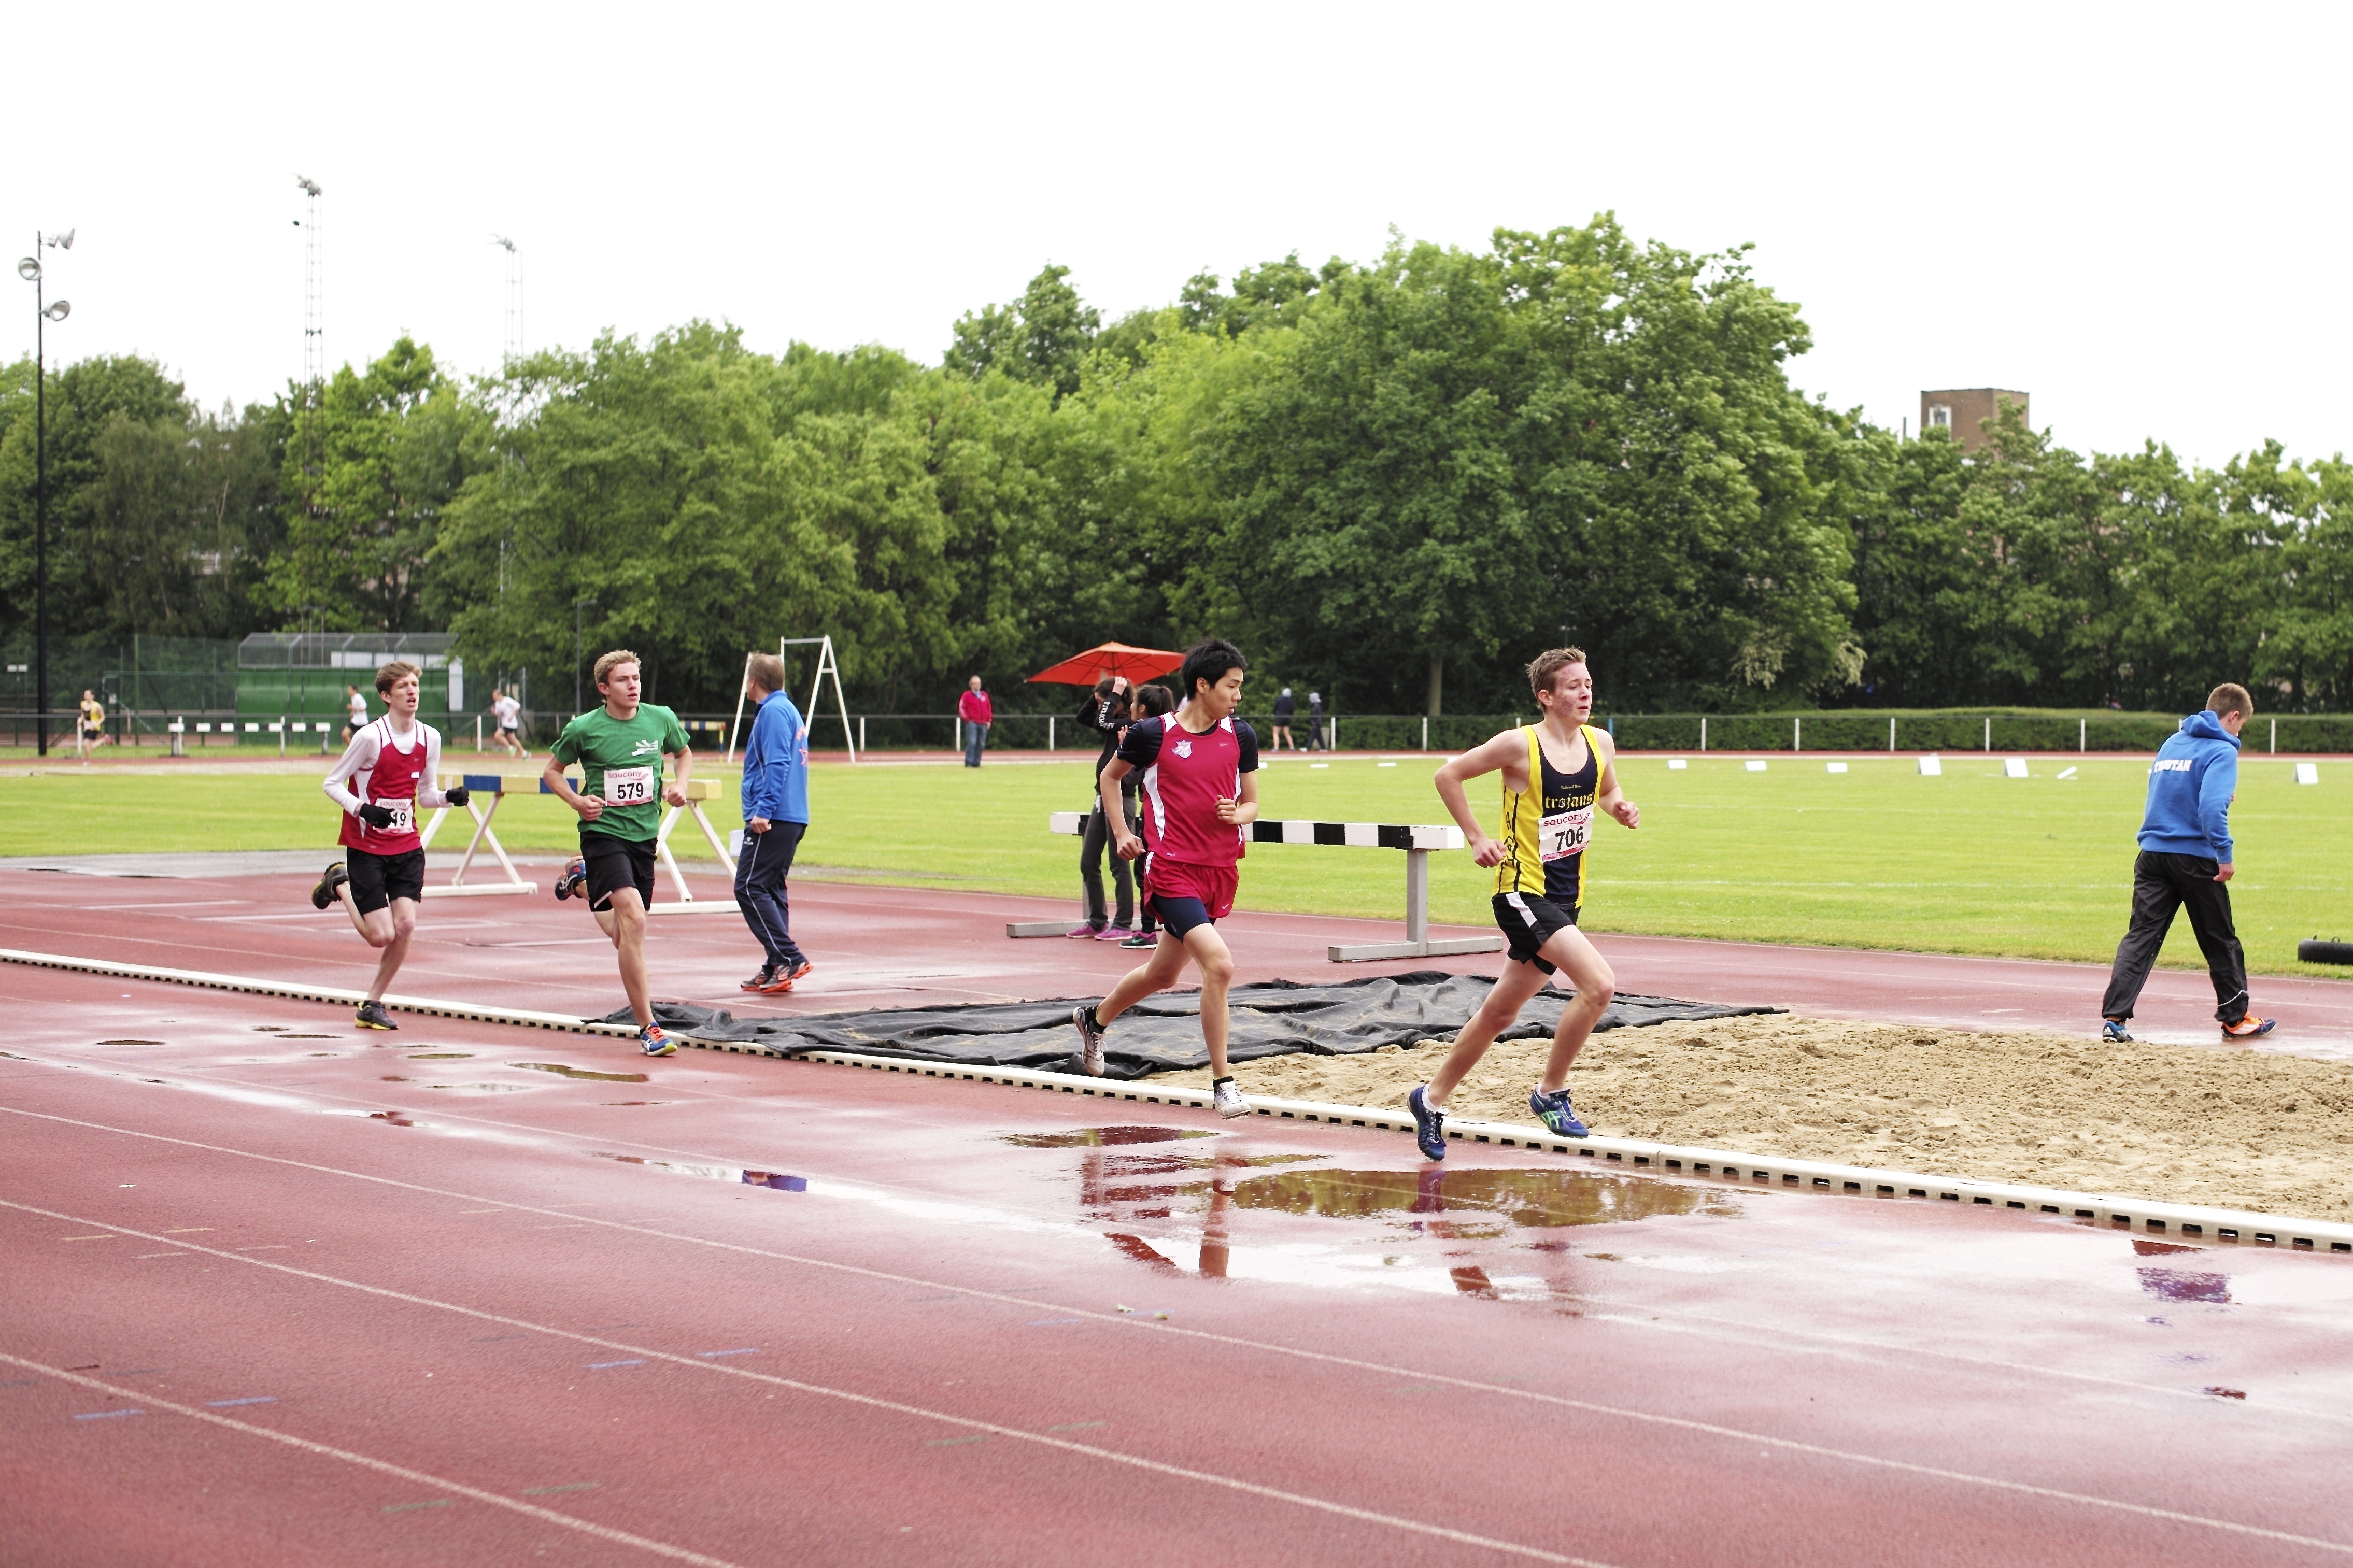
girl, track, sport, boy, running, run, runner, stadium, competition, sports, highschool, athletics, meet, sprint, trackfield, human action, track and field athletics